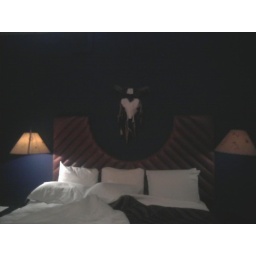
A cow skull hung above my hotel bed in Fort Worth. Only in Texas...